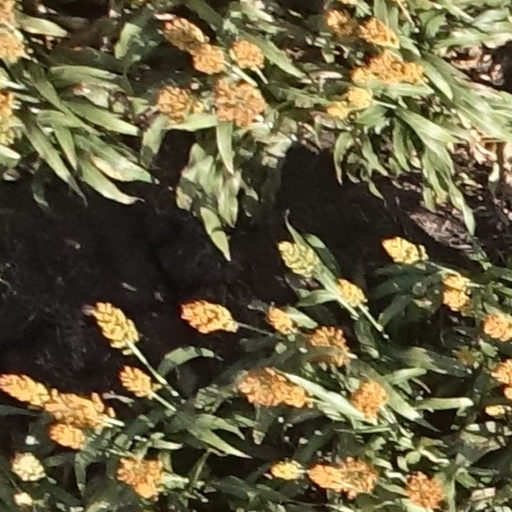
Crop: sorghum